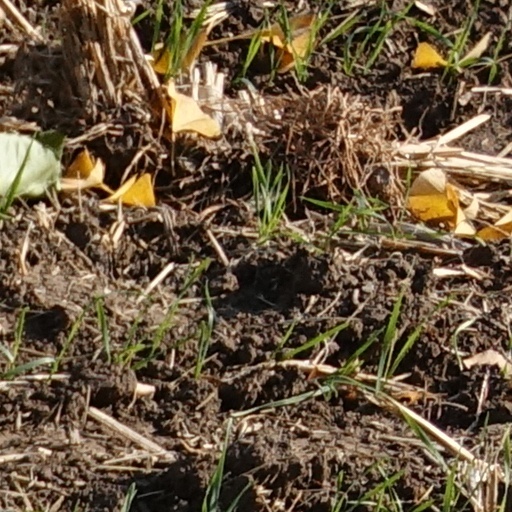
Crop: wheat